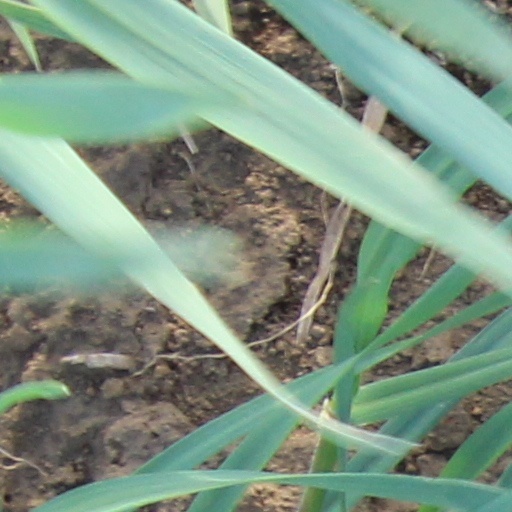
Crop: wheat